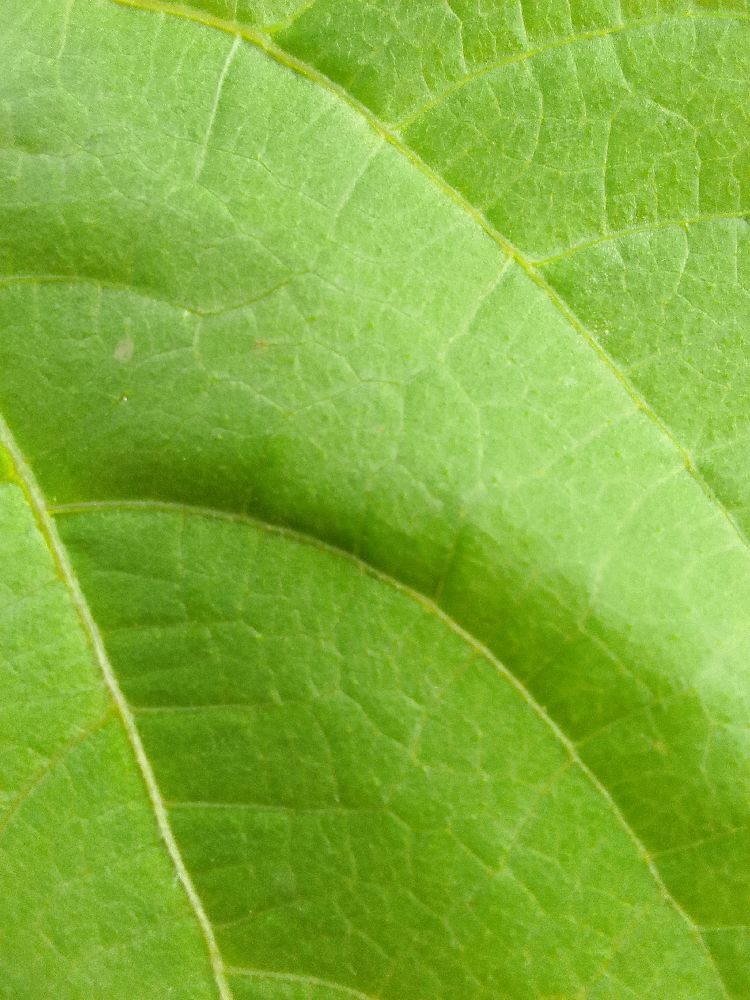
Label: healthy